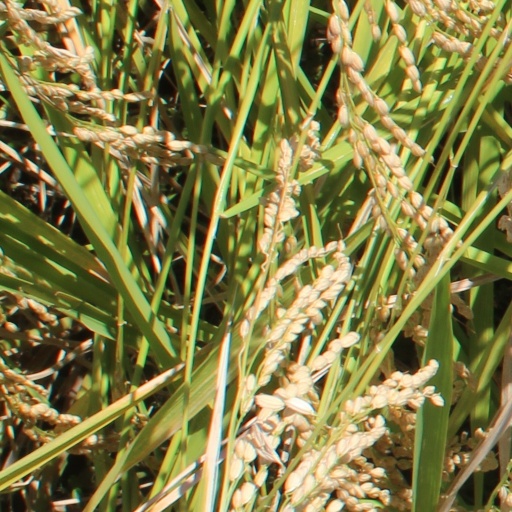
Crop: rice